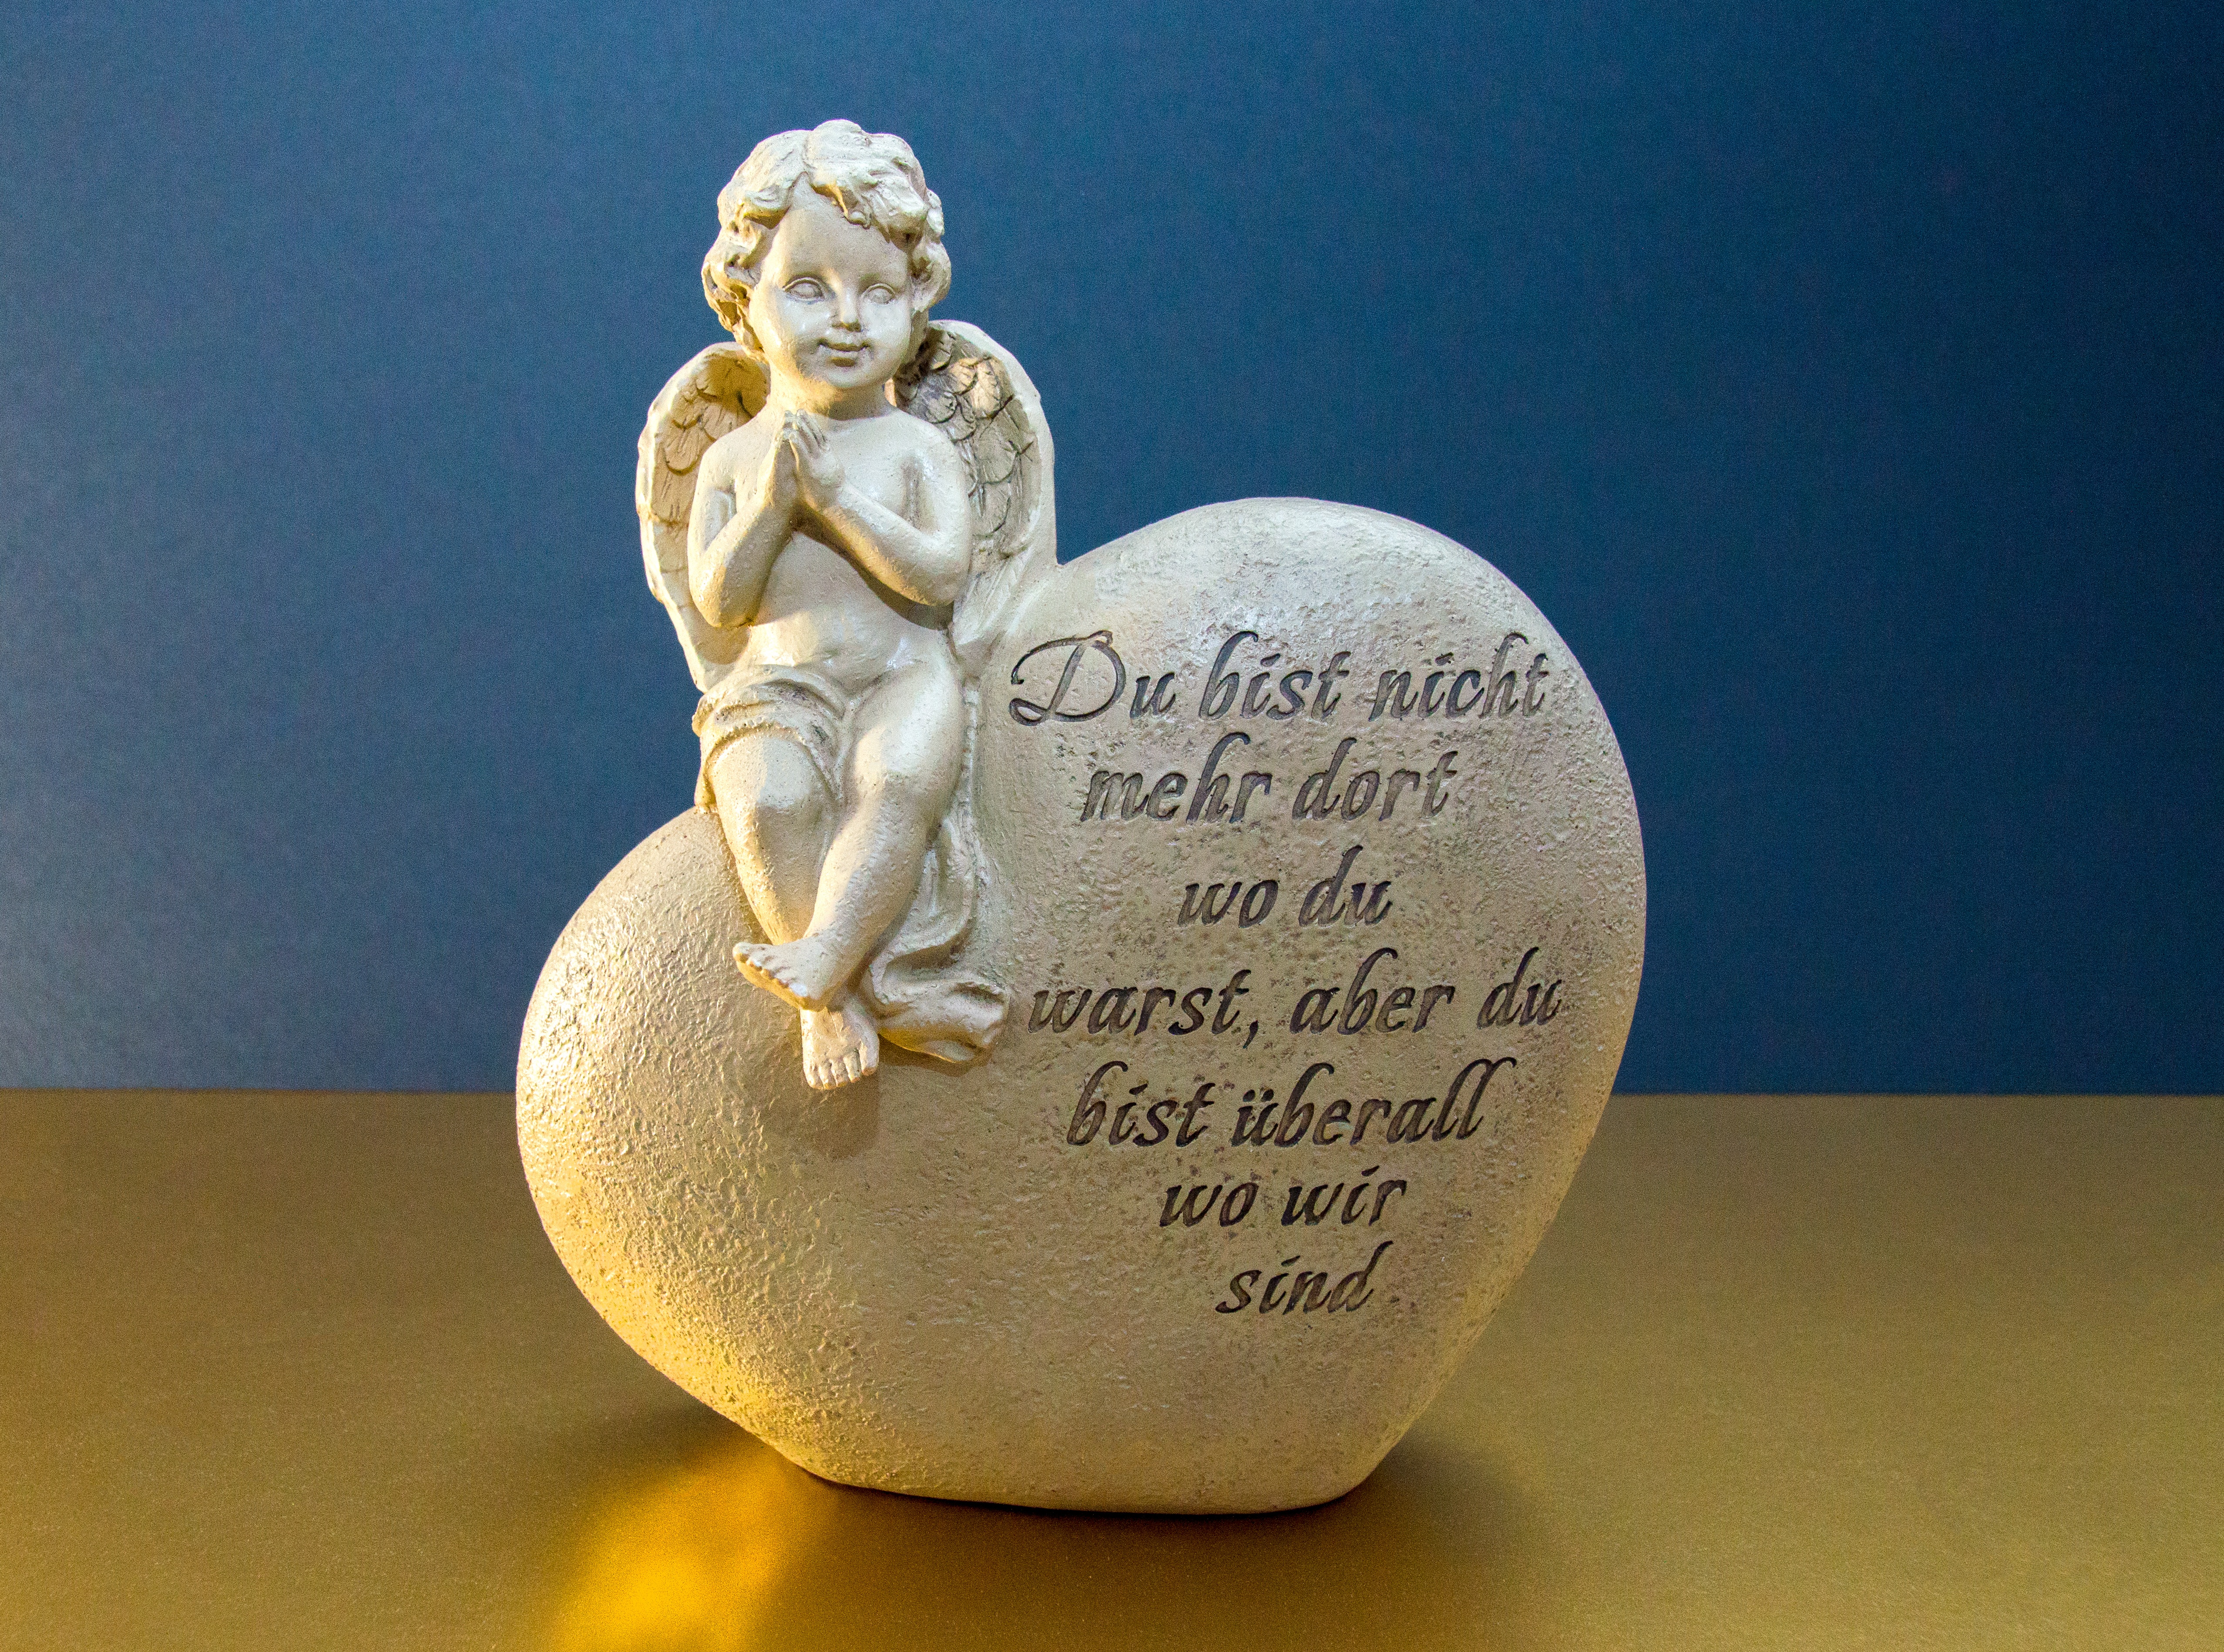
monument, statue, ceramic, death, toy, material, sculpture, angel, art, figurine, hope, carving, porcelain, angel figure, mourning, consolation